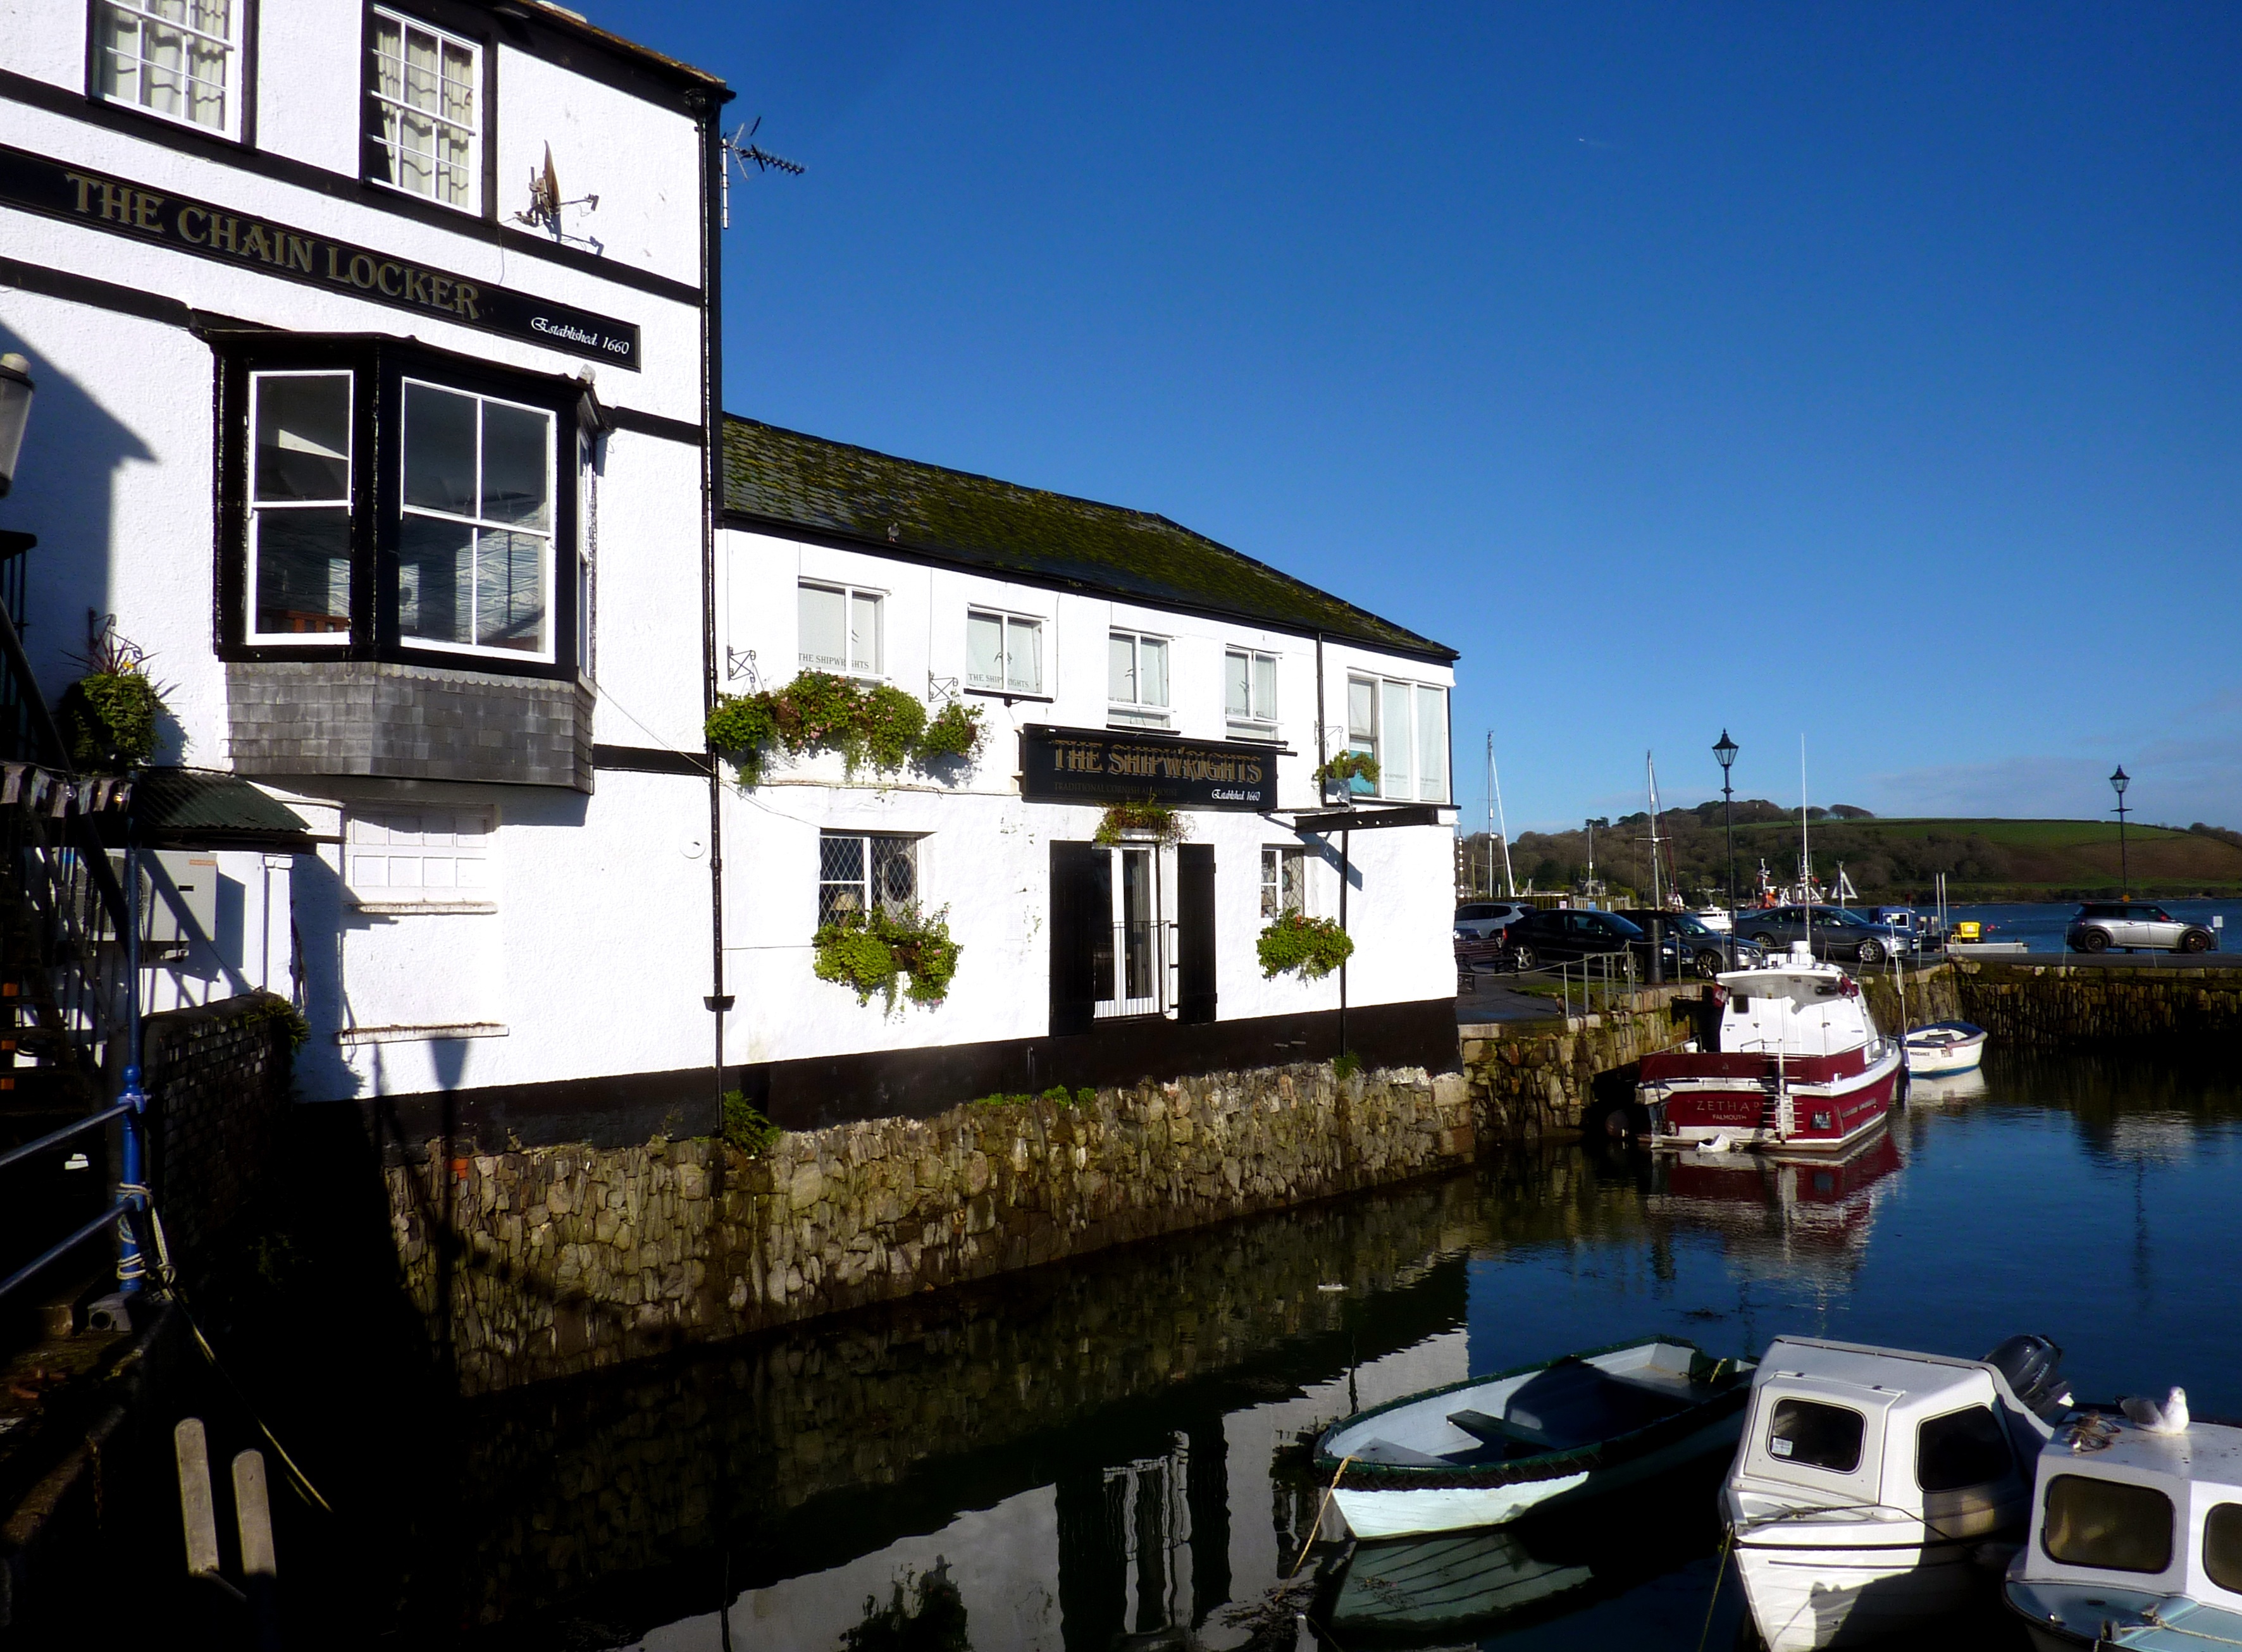
sea, water, dock, town, home, vehicle, cottage, property, marina, port, waterway, boats, estate, cornwall, falmouth